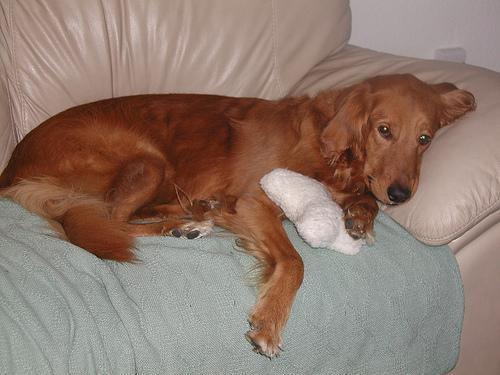
golden_retriever